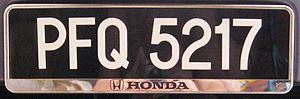
Une plaque d'immatriculation est une plaque portant une combinaison unique de chiffres ou de lettres, destinée à identifier facilement un véhicule terrestre automobile, motocyclette, camion, véhicule agricole, etc... Dans le cas des véhicules circulant sur le réseau routier, objet de cet article, ceci permet de retrouver les auteurs d'infractions au code de la route et les véhicules déclarés volés.